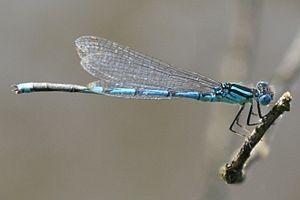
Erythromma désigne un genre d'insectes odonates zygoptères de la famille des Coenagrionidae.